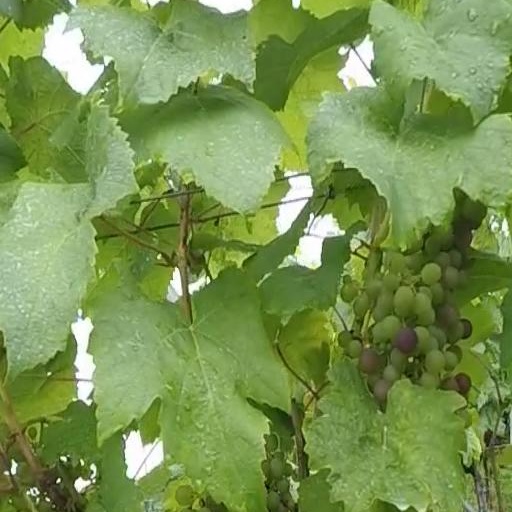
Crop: grape